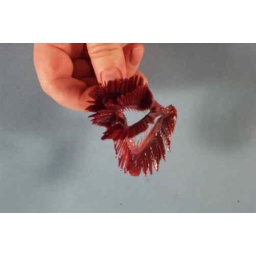
These allow the fish to breath under water by extracting the oxyen from the water.